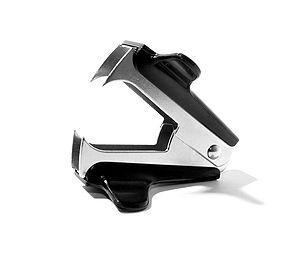
Une dégrafeuse est un outil permettant d’enlever une agrafe d’un objet sans l’endommager.